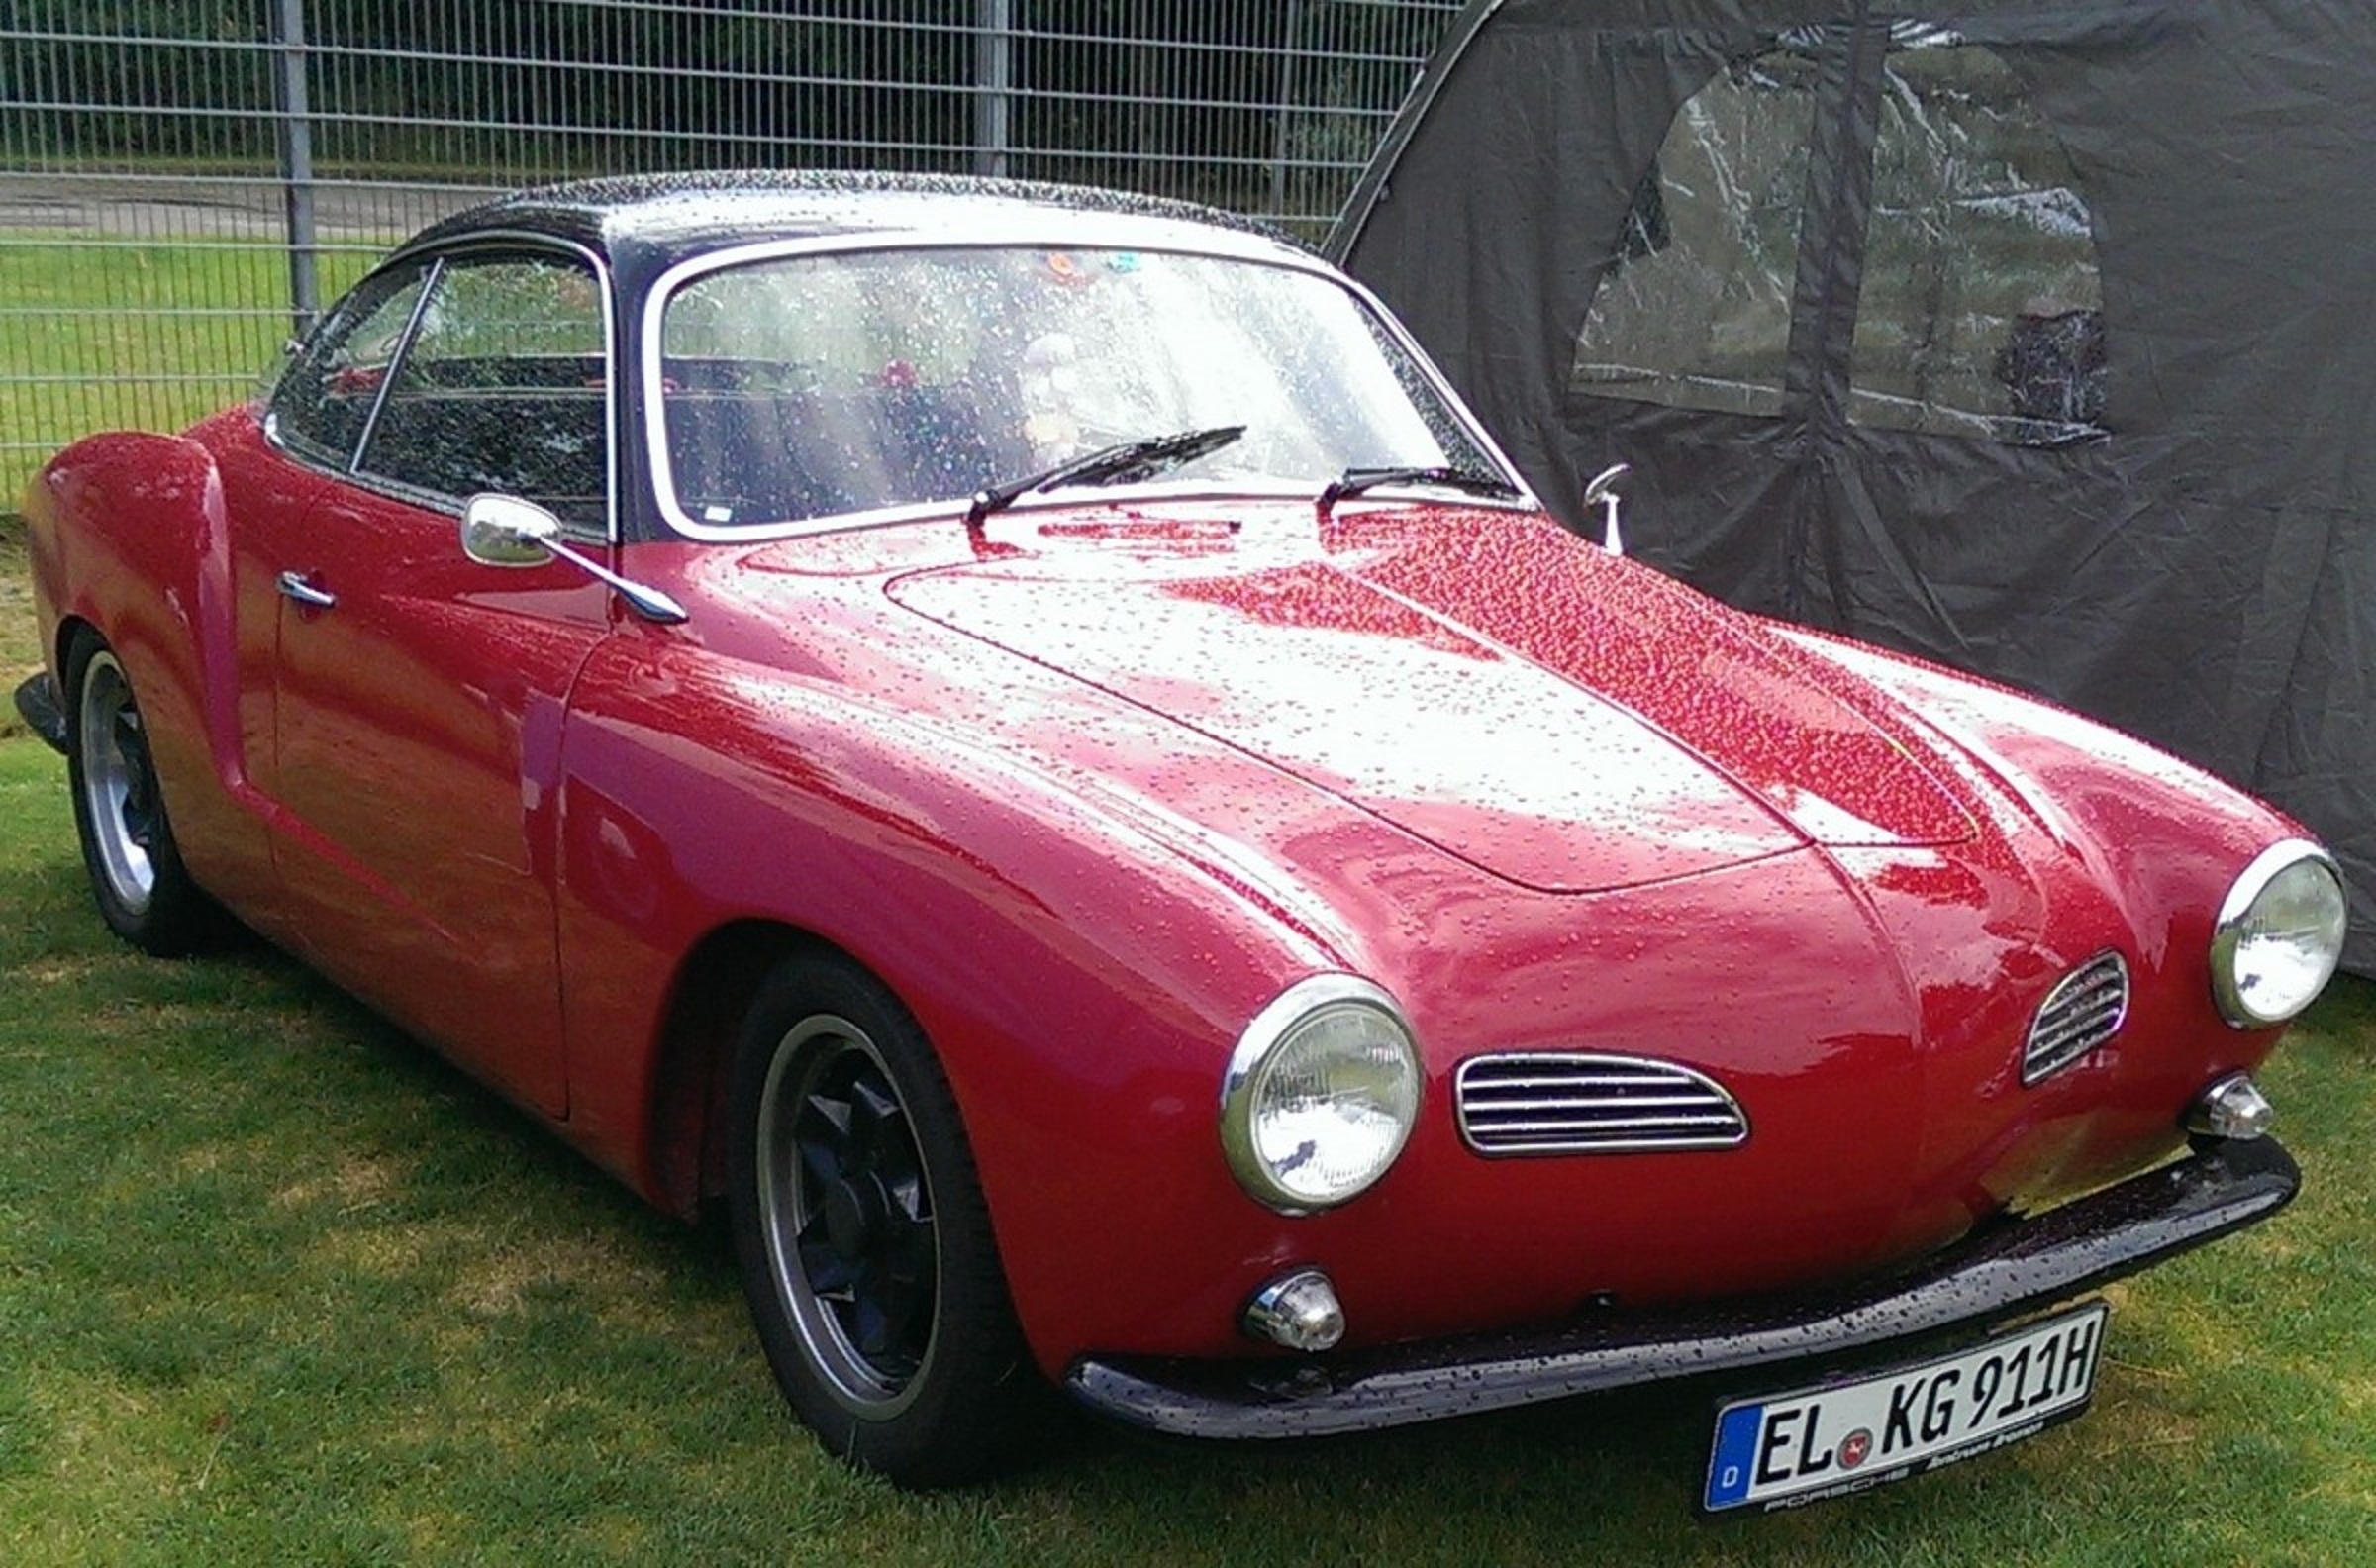
car, volkswagen, vehicle, auto, classic car, sports car, race car, ghia, antique car, land vehicle, alfa romeo giulietta, automobile make, compact car, automotive design, volkswagen karmann ghia, kahrmann, alfa romeo 1900